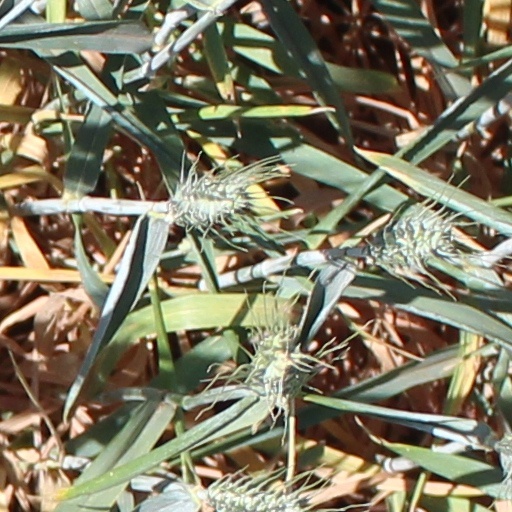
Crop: wheat